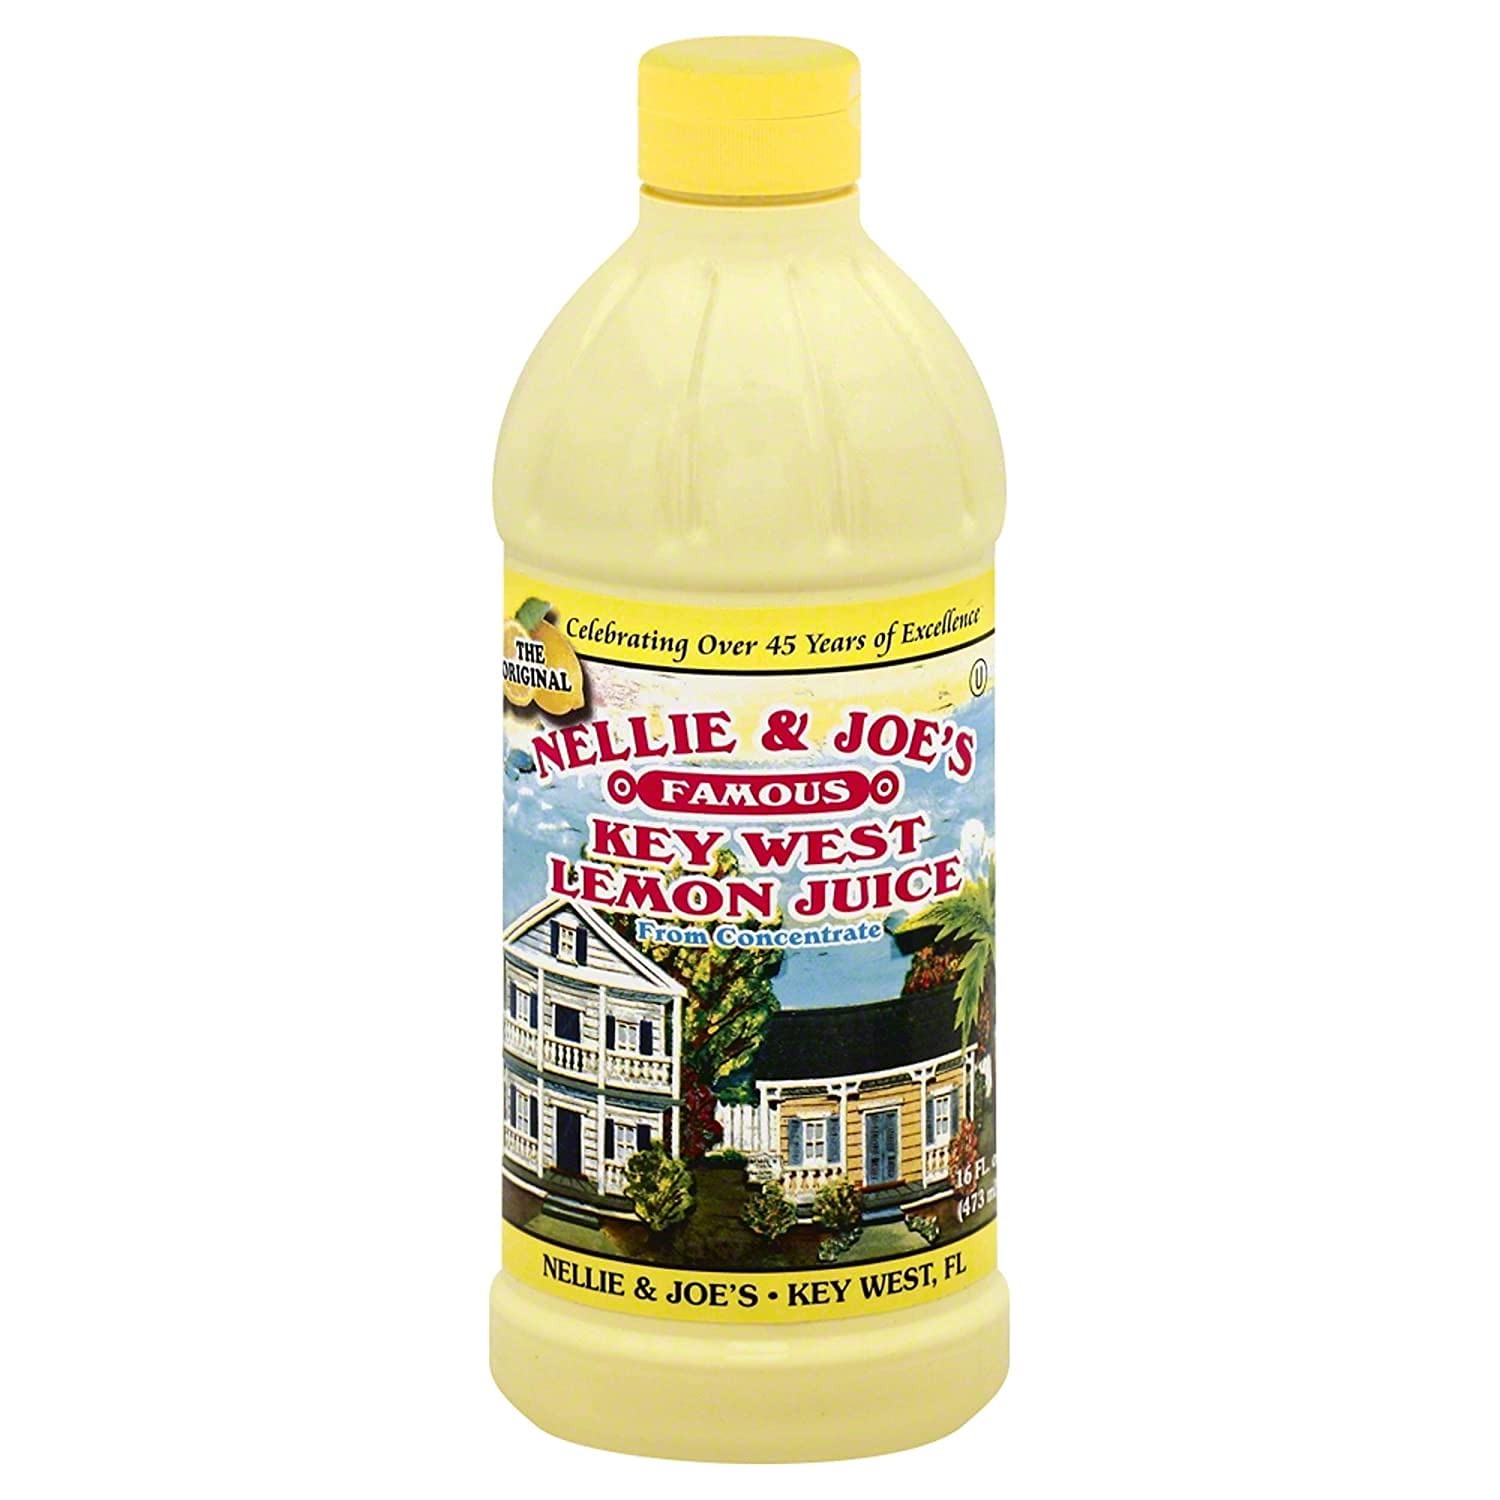
Item Name: Nellie & Joes Juice Key West Lemon
Value: 32.0
Unit: Fl Oz

Price: 9.68